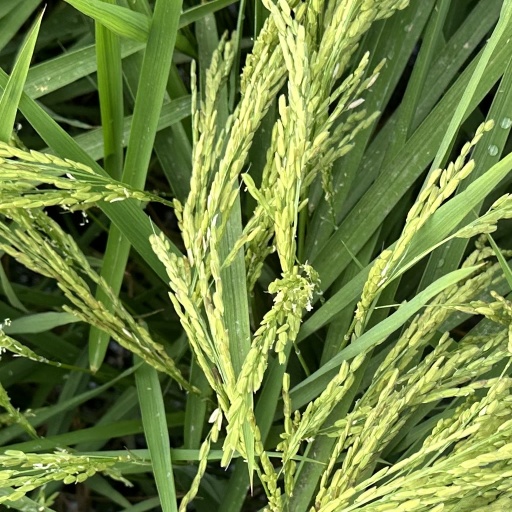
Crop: rice